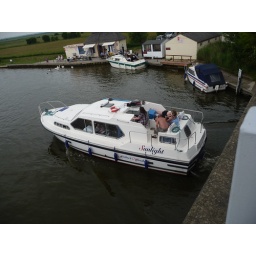
A boat motors under the bridge we are on in the Norfolk Broads in England